Marvin Bejarano

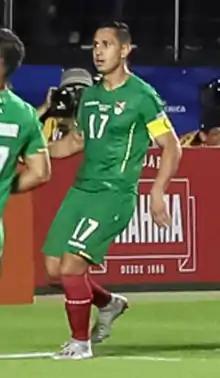
Bejarano with Bolivia at the 2019 Copa América

Marvin Orlando Bejarano Jiménez (born 6 March 1988) is a Bolivian professional footballer who plays as a left wing back for Real Tomayapo in Bolivian Primera División.